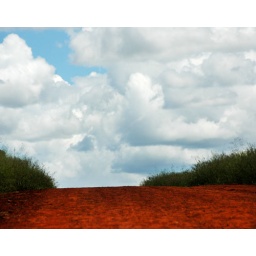
Red white and blue in the bush. Copyright. All rights reserved. Please contactbushbabeaustralia@gmail.com for any reproduction requests and orders.